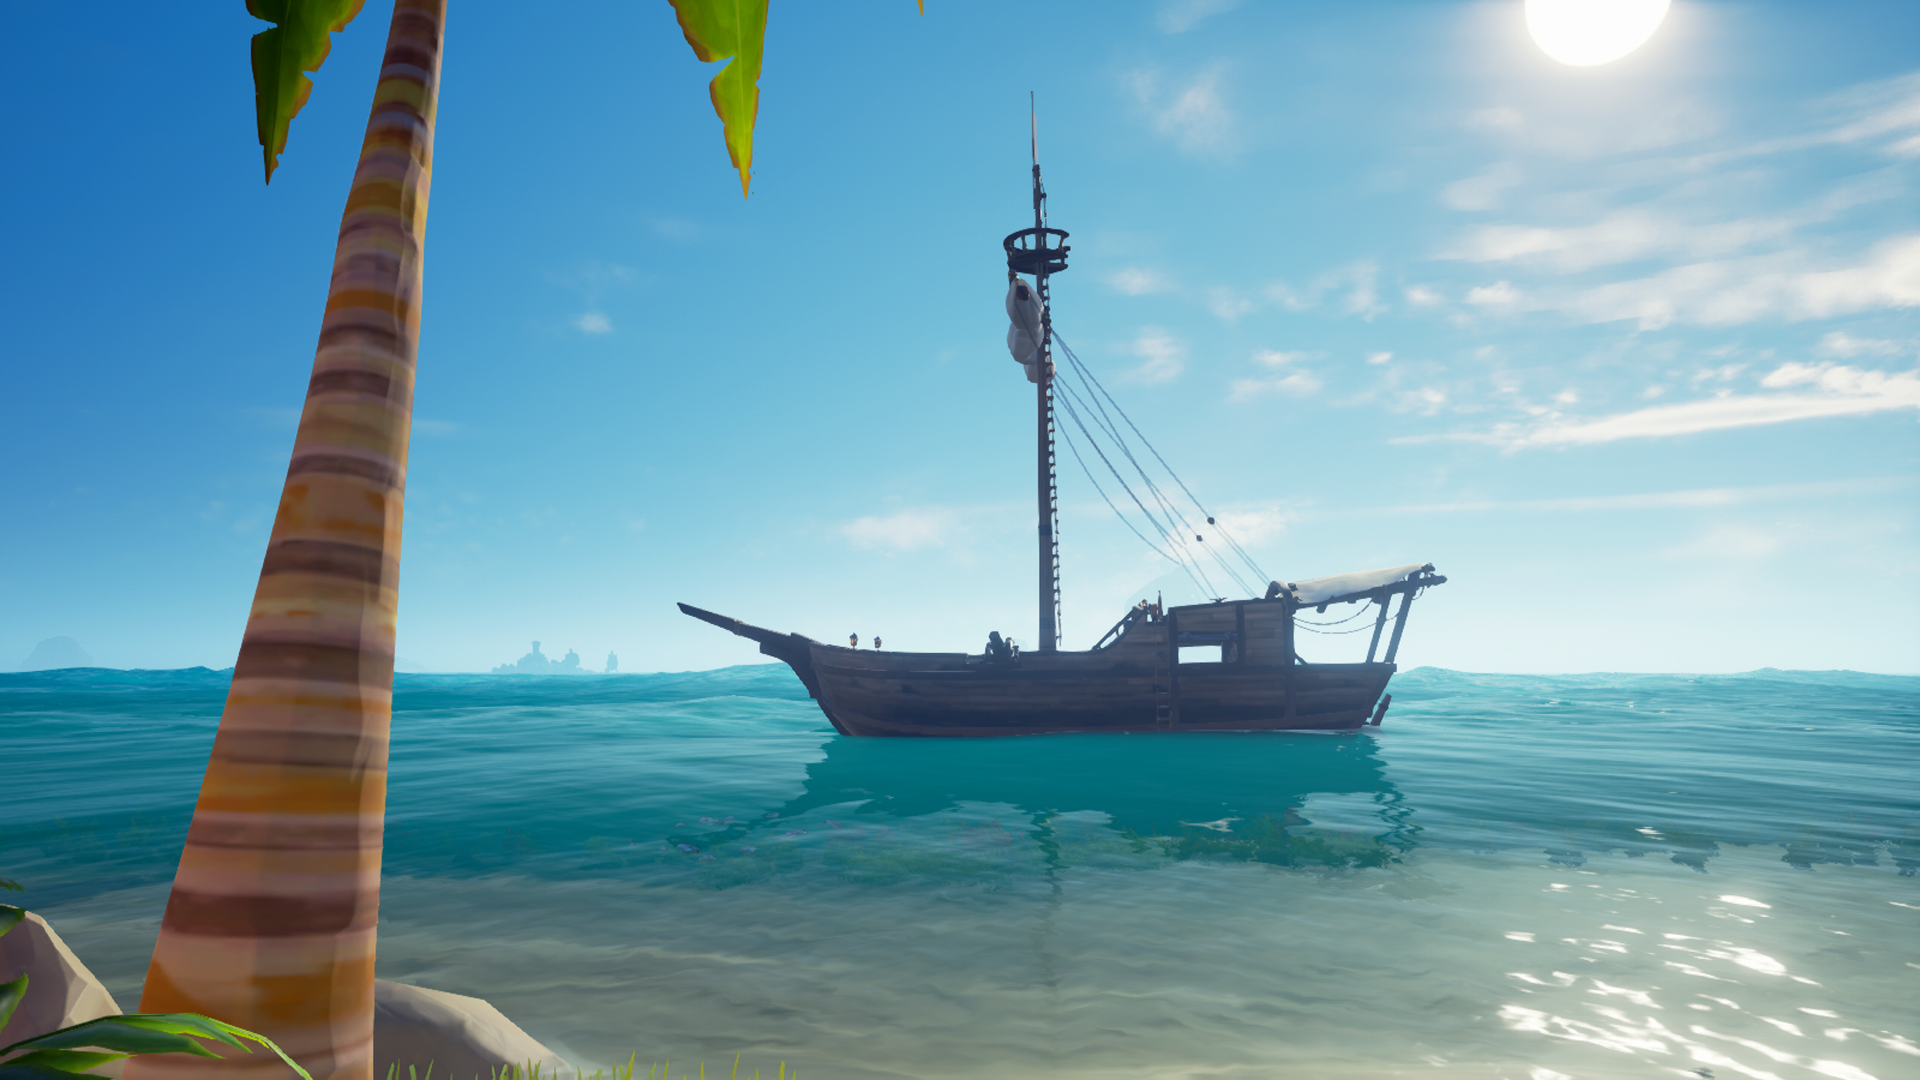
Vehicle type: Ships